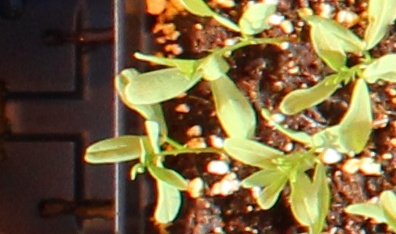
Label: Lentil